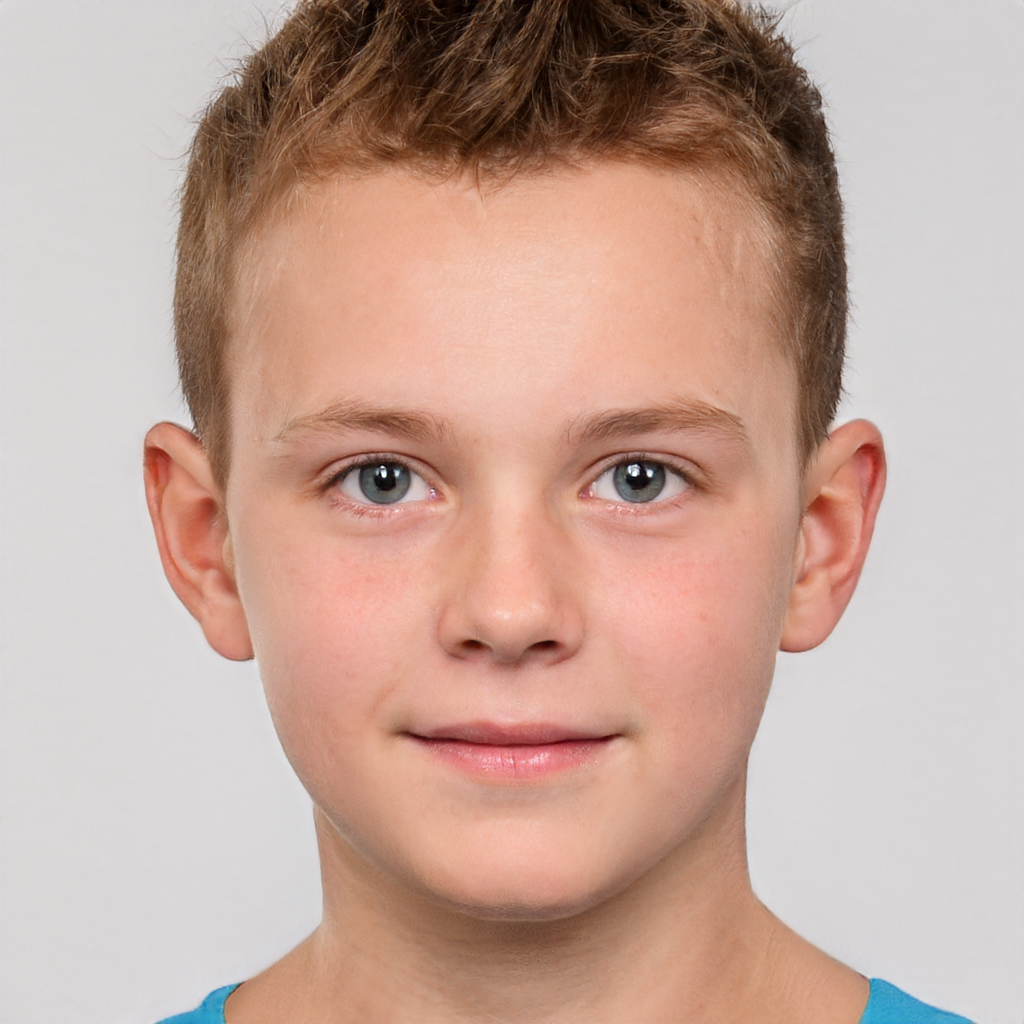
Gender: Male